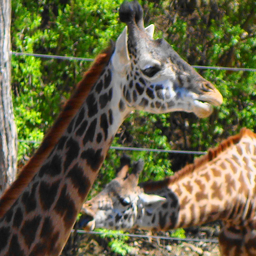
A giraffe standing next to another giraffe near a wire fence.
A pair of giraffes graze in an enclosed area.
One giraffe lowering its head near another giraffe in front of a wire fence.
Two giraffes standing inside a fenced enclosure surrounded by greenery.
A pair of giraffes grazing through a wire fence.